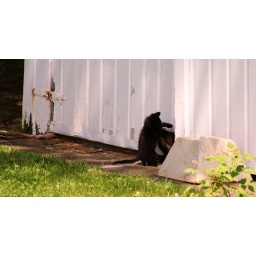
Little Bit, the wild cat that lives in our shed has kittens here are 2 of the black ones.